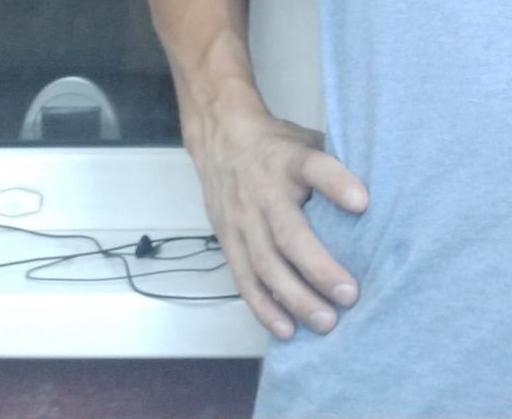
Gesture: no_gesture